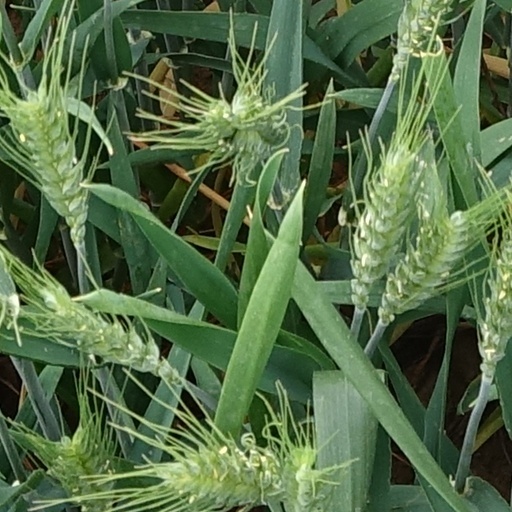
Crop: wheat